Marais Road Shul

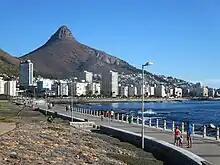
The synagogue is located in Sea Point

The congregation was first established in Sea Point in 1926 at Monreith, Hall Road, the home of Mr and Mrs Gutman. A meeting took place at their home to advance “representations of a number of the younger members of the Community for the purpose of electing a strong working Committee to go into the question of the proposed new Synagogue”. A constitution was drawn up, establishing; “the congregation shall function as an Orthodox Hebrew congregation and shall be known as the Green & Sea Point Hebrew Congregation, the holy congregation, the House of Jeshurun.” In the meantime, the Gutman family hosted services at their home, before the congregation hired premises at the Old Sea Point Town Hall.